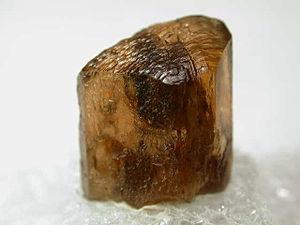
La bronzite qui fait partie du groupe des pyroxènes est une variété ferrifère qui se situe entre l'enstatite et l'hypersthène, de couleur bronze de formule (MgFe²⁺)₂Si₂O₆.